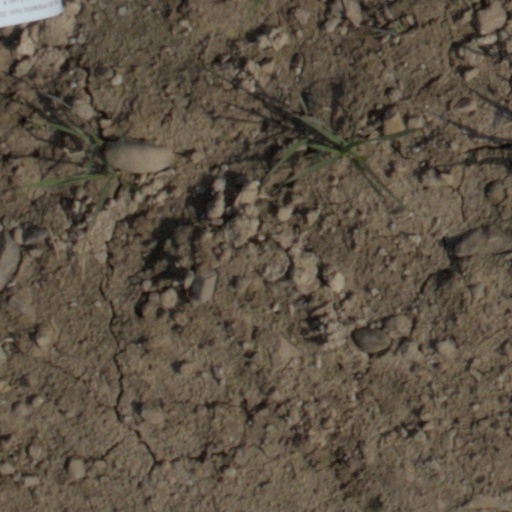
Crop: wheat